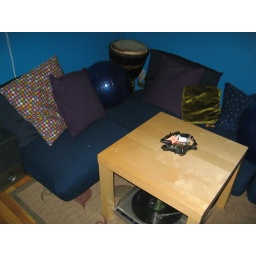
The black thing on the table is a record I put in the oven.